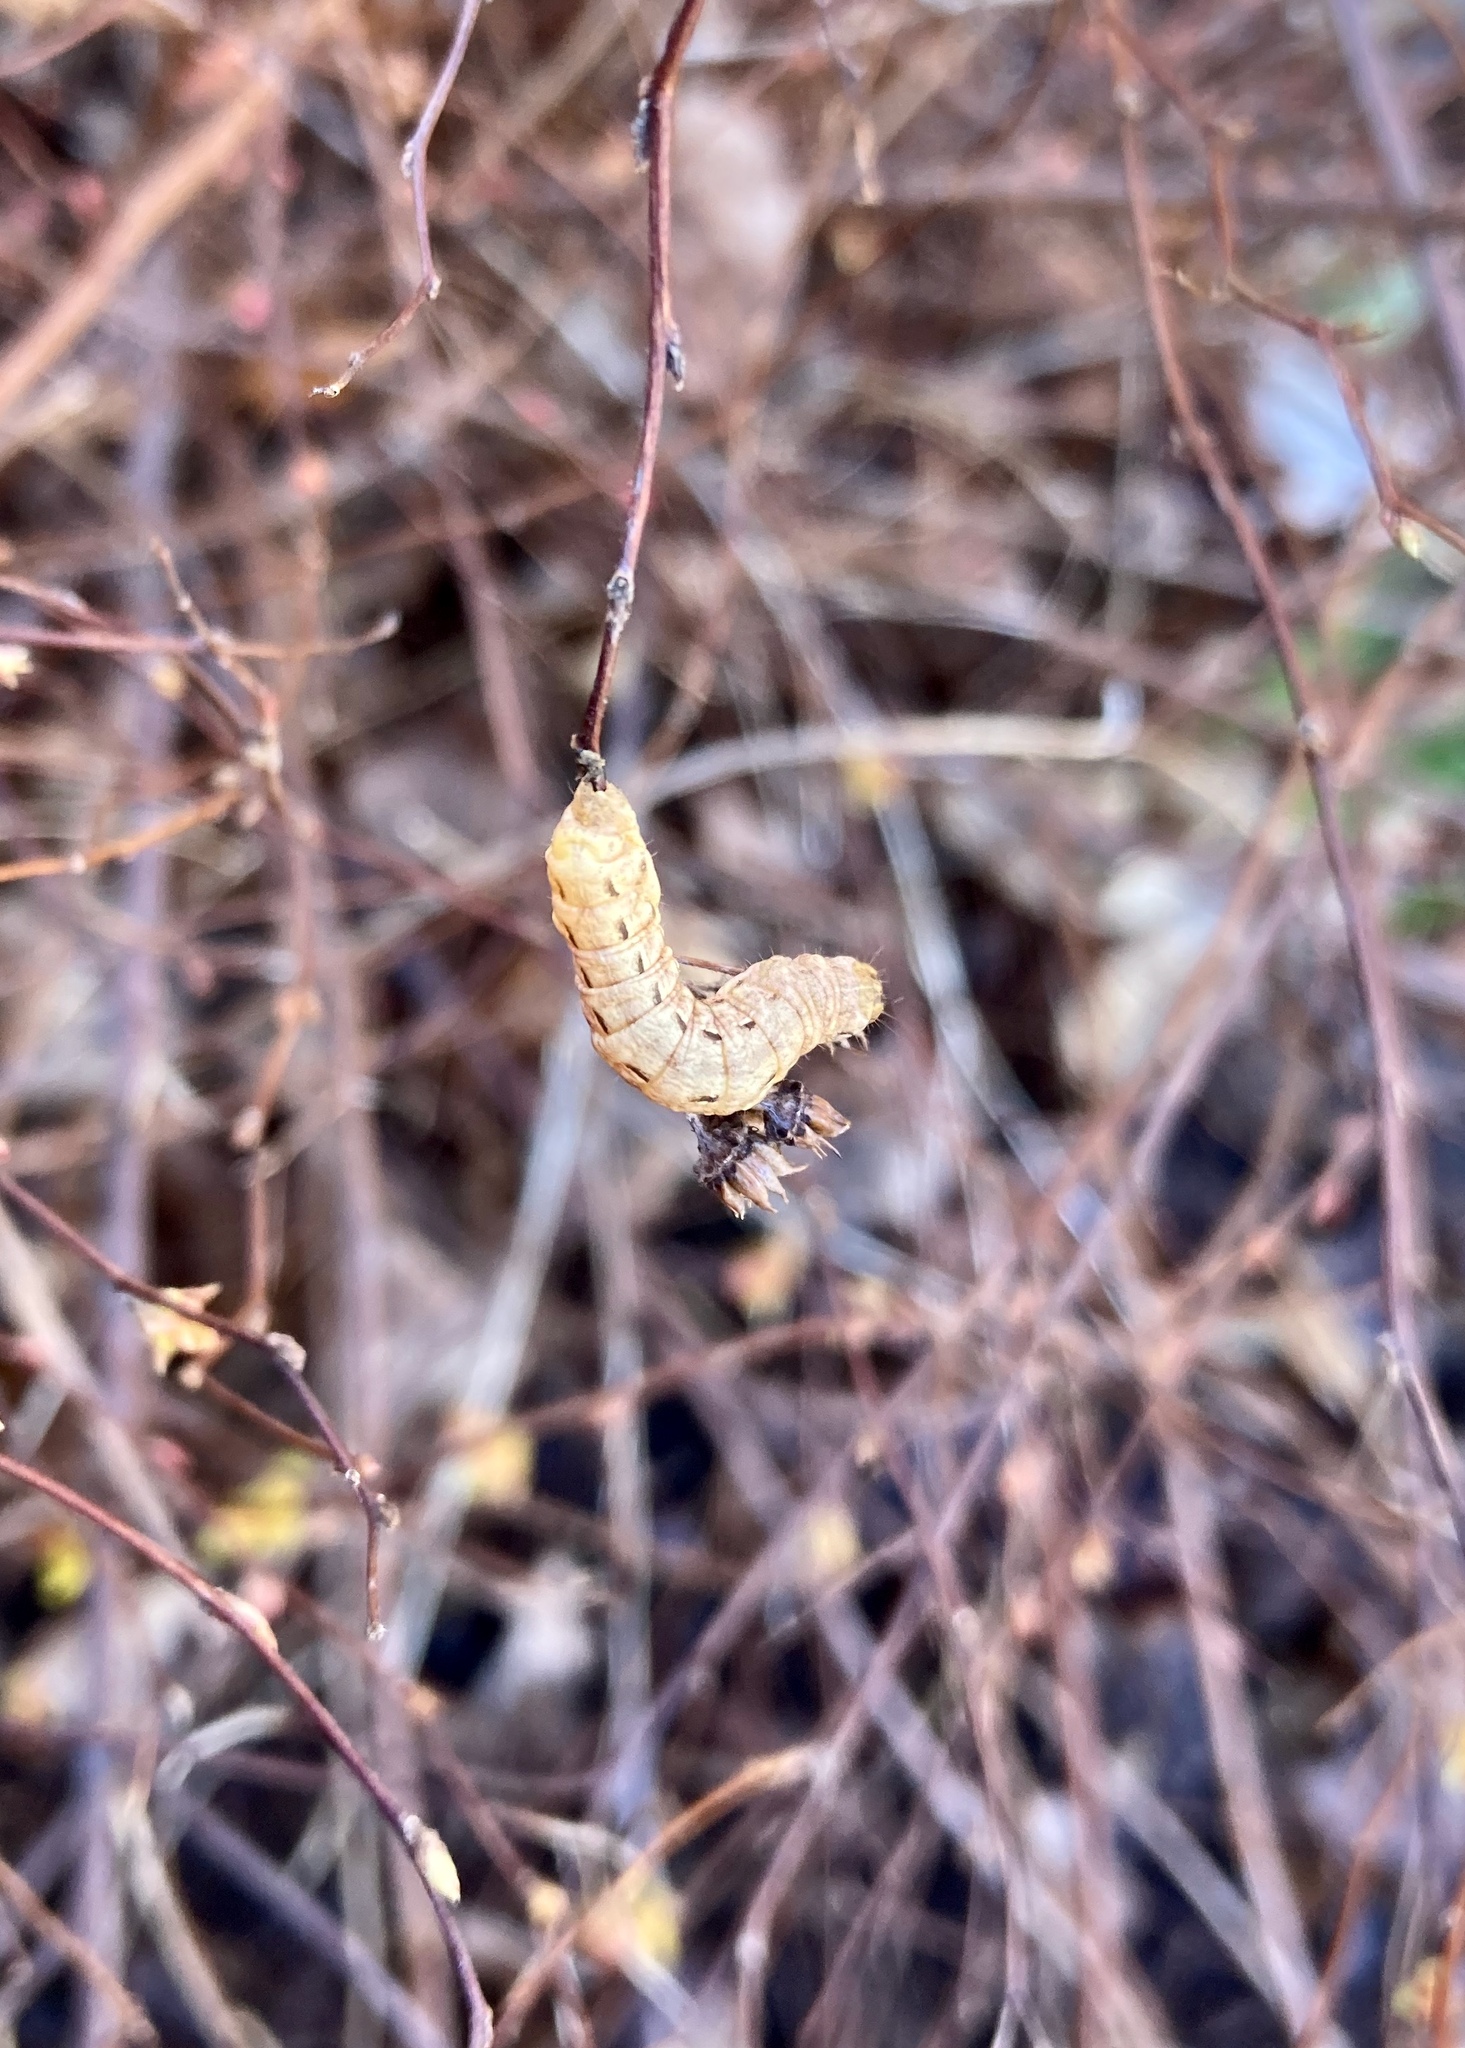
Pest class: cutworms